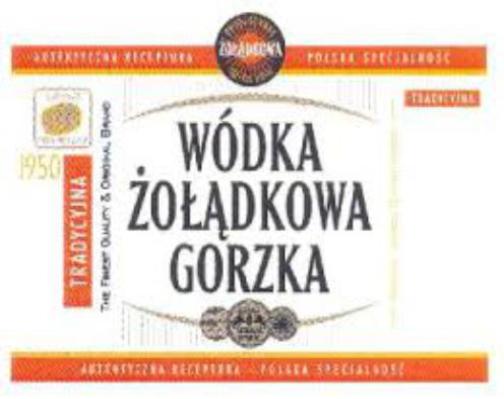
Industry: Food